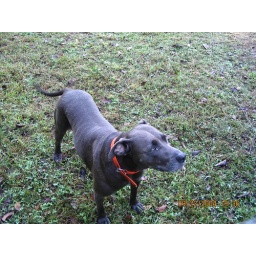
this is a cute doggy in tennessee